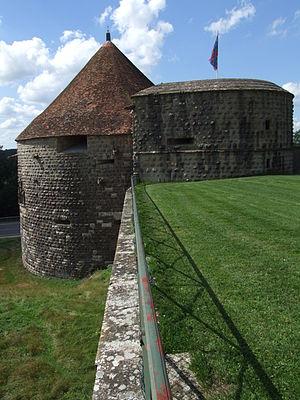
Tours de Navarre et d'Orval, Langres, FRANCE
La tour de Navarre et d'Orval est une double tour d'artillerie qui fait partie des défenses de la ville de Langres. Elle a été construite entre 1512 et 1519. Sa toiture date de 1825. Elles sont classées au titre des monuments historiques en 1905 et 1913.
Langres est une commune française du département de la Haute-Marne, dont elle est l'une des deux sous-préfectures, en région Grand Est.